St. Bonifatius, Kassel

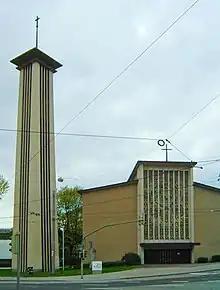
Exterior of the church with the free steeple

St. Bonifatius is a Catholic church and parish in Kassel, Hesse, Germany. It was completed in 1956, designed by Josef Bieling. The parish is dedicated to Saint Boniface, and belongs to the Diocese of Fulda. It is now part of a merged parish St. Elisabeth.